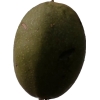
Label: nut